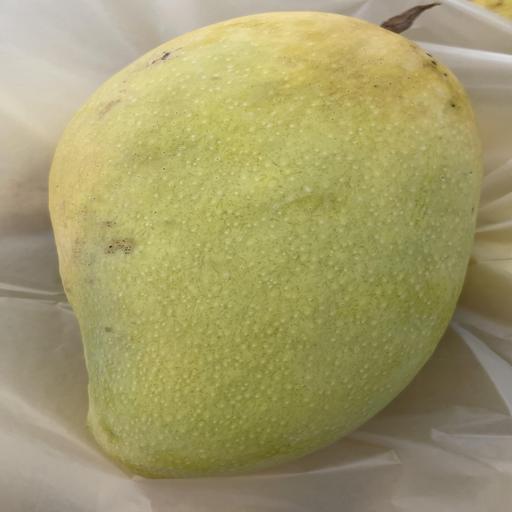
Crop type: Mango Golden Queen